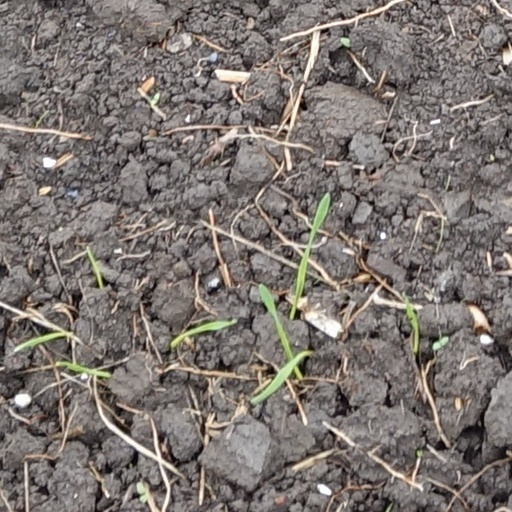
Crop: wheat